-ade (suffix)

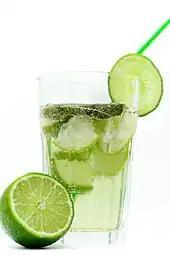
A glass of limeade

-ade is a suffix used for a fruit– (often citrus) flavored beverage. These drinks may be carbonated or non-carbonated. Widespread examples include lemonade, cherryade, limeade, and orangeade. It is often mixed with water.